Gretchen Carlson

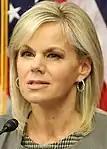
Carlson in 2017

Gretchen Elizabeth Carlson (born June 21, 1966) is an American broadcast journalist, writer, and television personality.